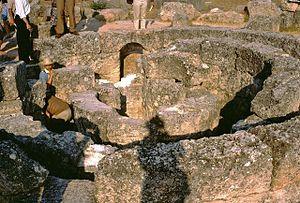
Une tholos est, dans l'architecture de la Grèce antique, un édifice de plan circulaire à destination religieuse ou funéraire.